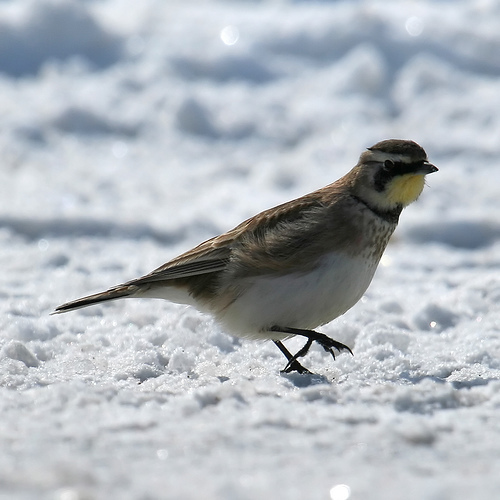
the body is brown, the belly is white, and the throat is yellow.
this bird has a light brownish grey crown, nape, back, and rump; its superciliary is white, cheek patch black, and throat yellow.
the bird has a yellow throat, black legs, and a white belly.
this bird has a gray body with a white belly, black feet, and a yellowish throat.
the bird has a white belly, yellow neck, and brown striped wings, tail, and head.
the bird has a bright yellow throat with fluffy feathers.
a bird with yellow on its neck and a very short beak.
a small bird with a short pointed beak, brown crown, back, and cheek patch, with a yellow throat and white belly.
this bird has a yellow throat with a white belly and a brown crown.
a small bird with a yellow throat and black, pointed beak.
Species: Horned Lark